Pavel Otdelnov

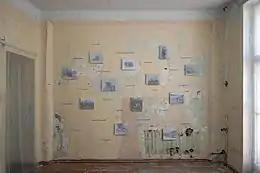
Pavel Otdelnov. "Relocated". 2021

In 2018, Otdelnov further explored the environmental issues in a new film and installation, titled collectively the "Psychozoic Era". The project depicted Russian industrial waste storage facilities and their impacts on the environment and people.